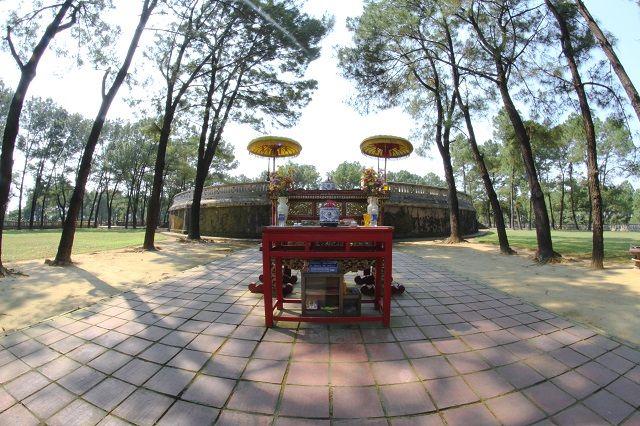
xung quanh sân gạch là bãi cỏ xanh và những hàng cây cao